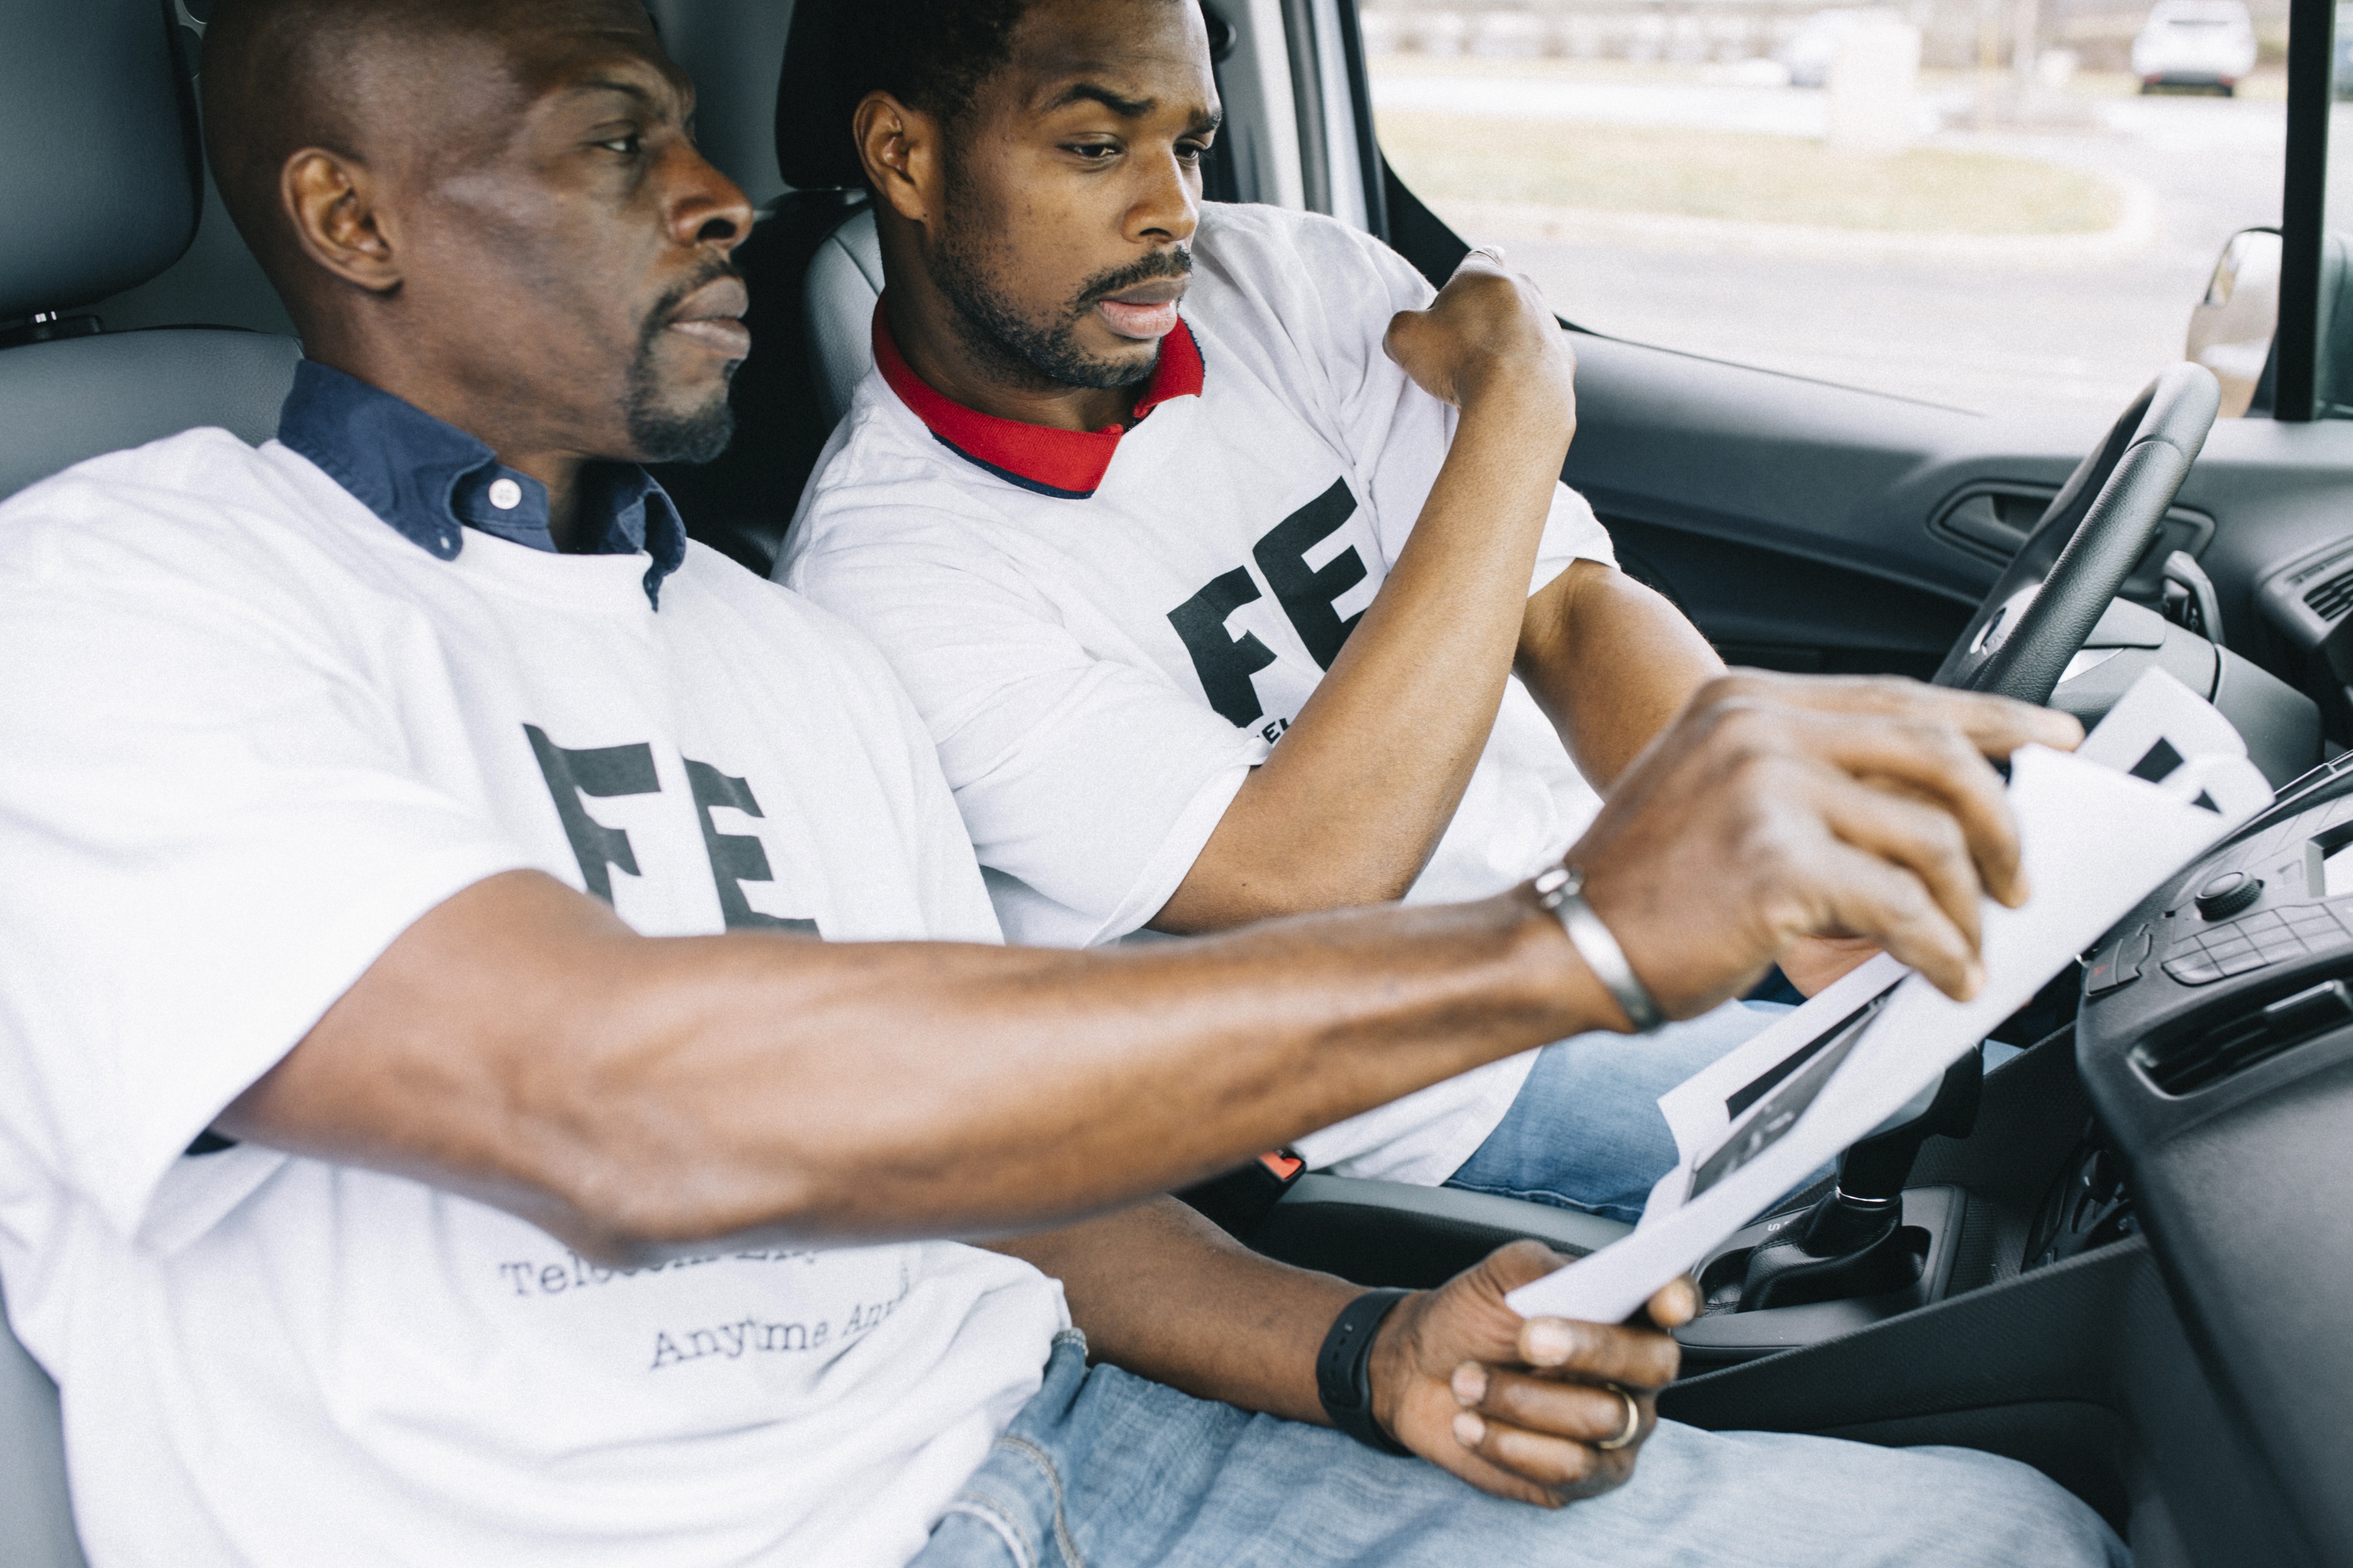
person, driving, marketplace, profession, fiber, job, telecom, network, wireless, engineer, freelancers